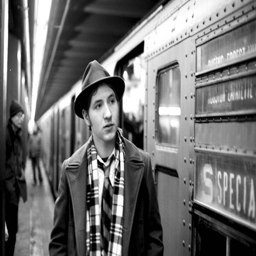
A man standing on the outside of a train on a subway platform.
A man in a jacket and hat is by a train.
The young man wearing a hat walks along side the subway train.
A man in a hat and leather jacket in front of a subway train.
A man in the subway waiting for his train.